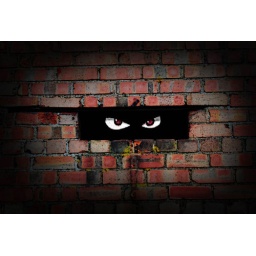
The is a gap in one of the out houses walls so I put evil eyes in it.